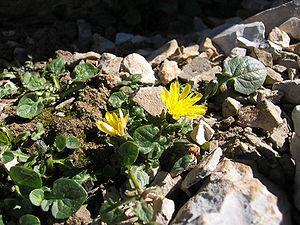
En montagne, la végétation change progressivement selon l'altitude, l'exposition au soleil, et la situation géographique du massif montagneux. On distingue cinq « étages » ou écosystèmes successifs, avec pour chacun un paysage et une végétation caractéristiques :
La réserve naturelle nationale de la vallée d'Eyne est une réserve naturelle nationale située en Occitanie. Classée en 1993, elle occupe une surface de 1 177,31 hectares et protège la partie supérieure de la vallée d'Eyne.